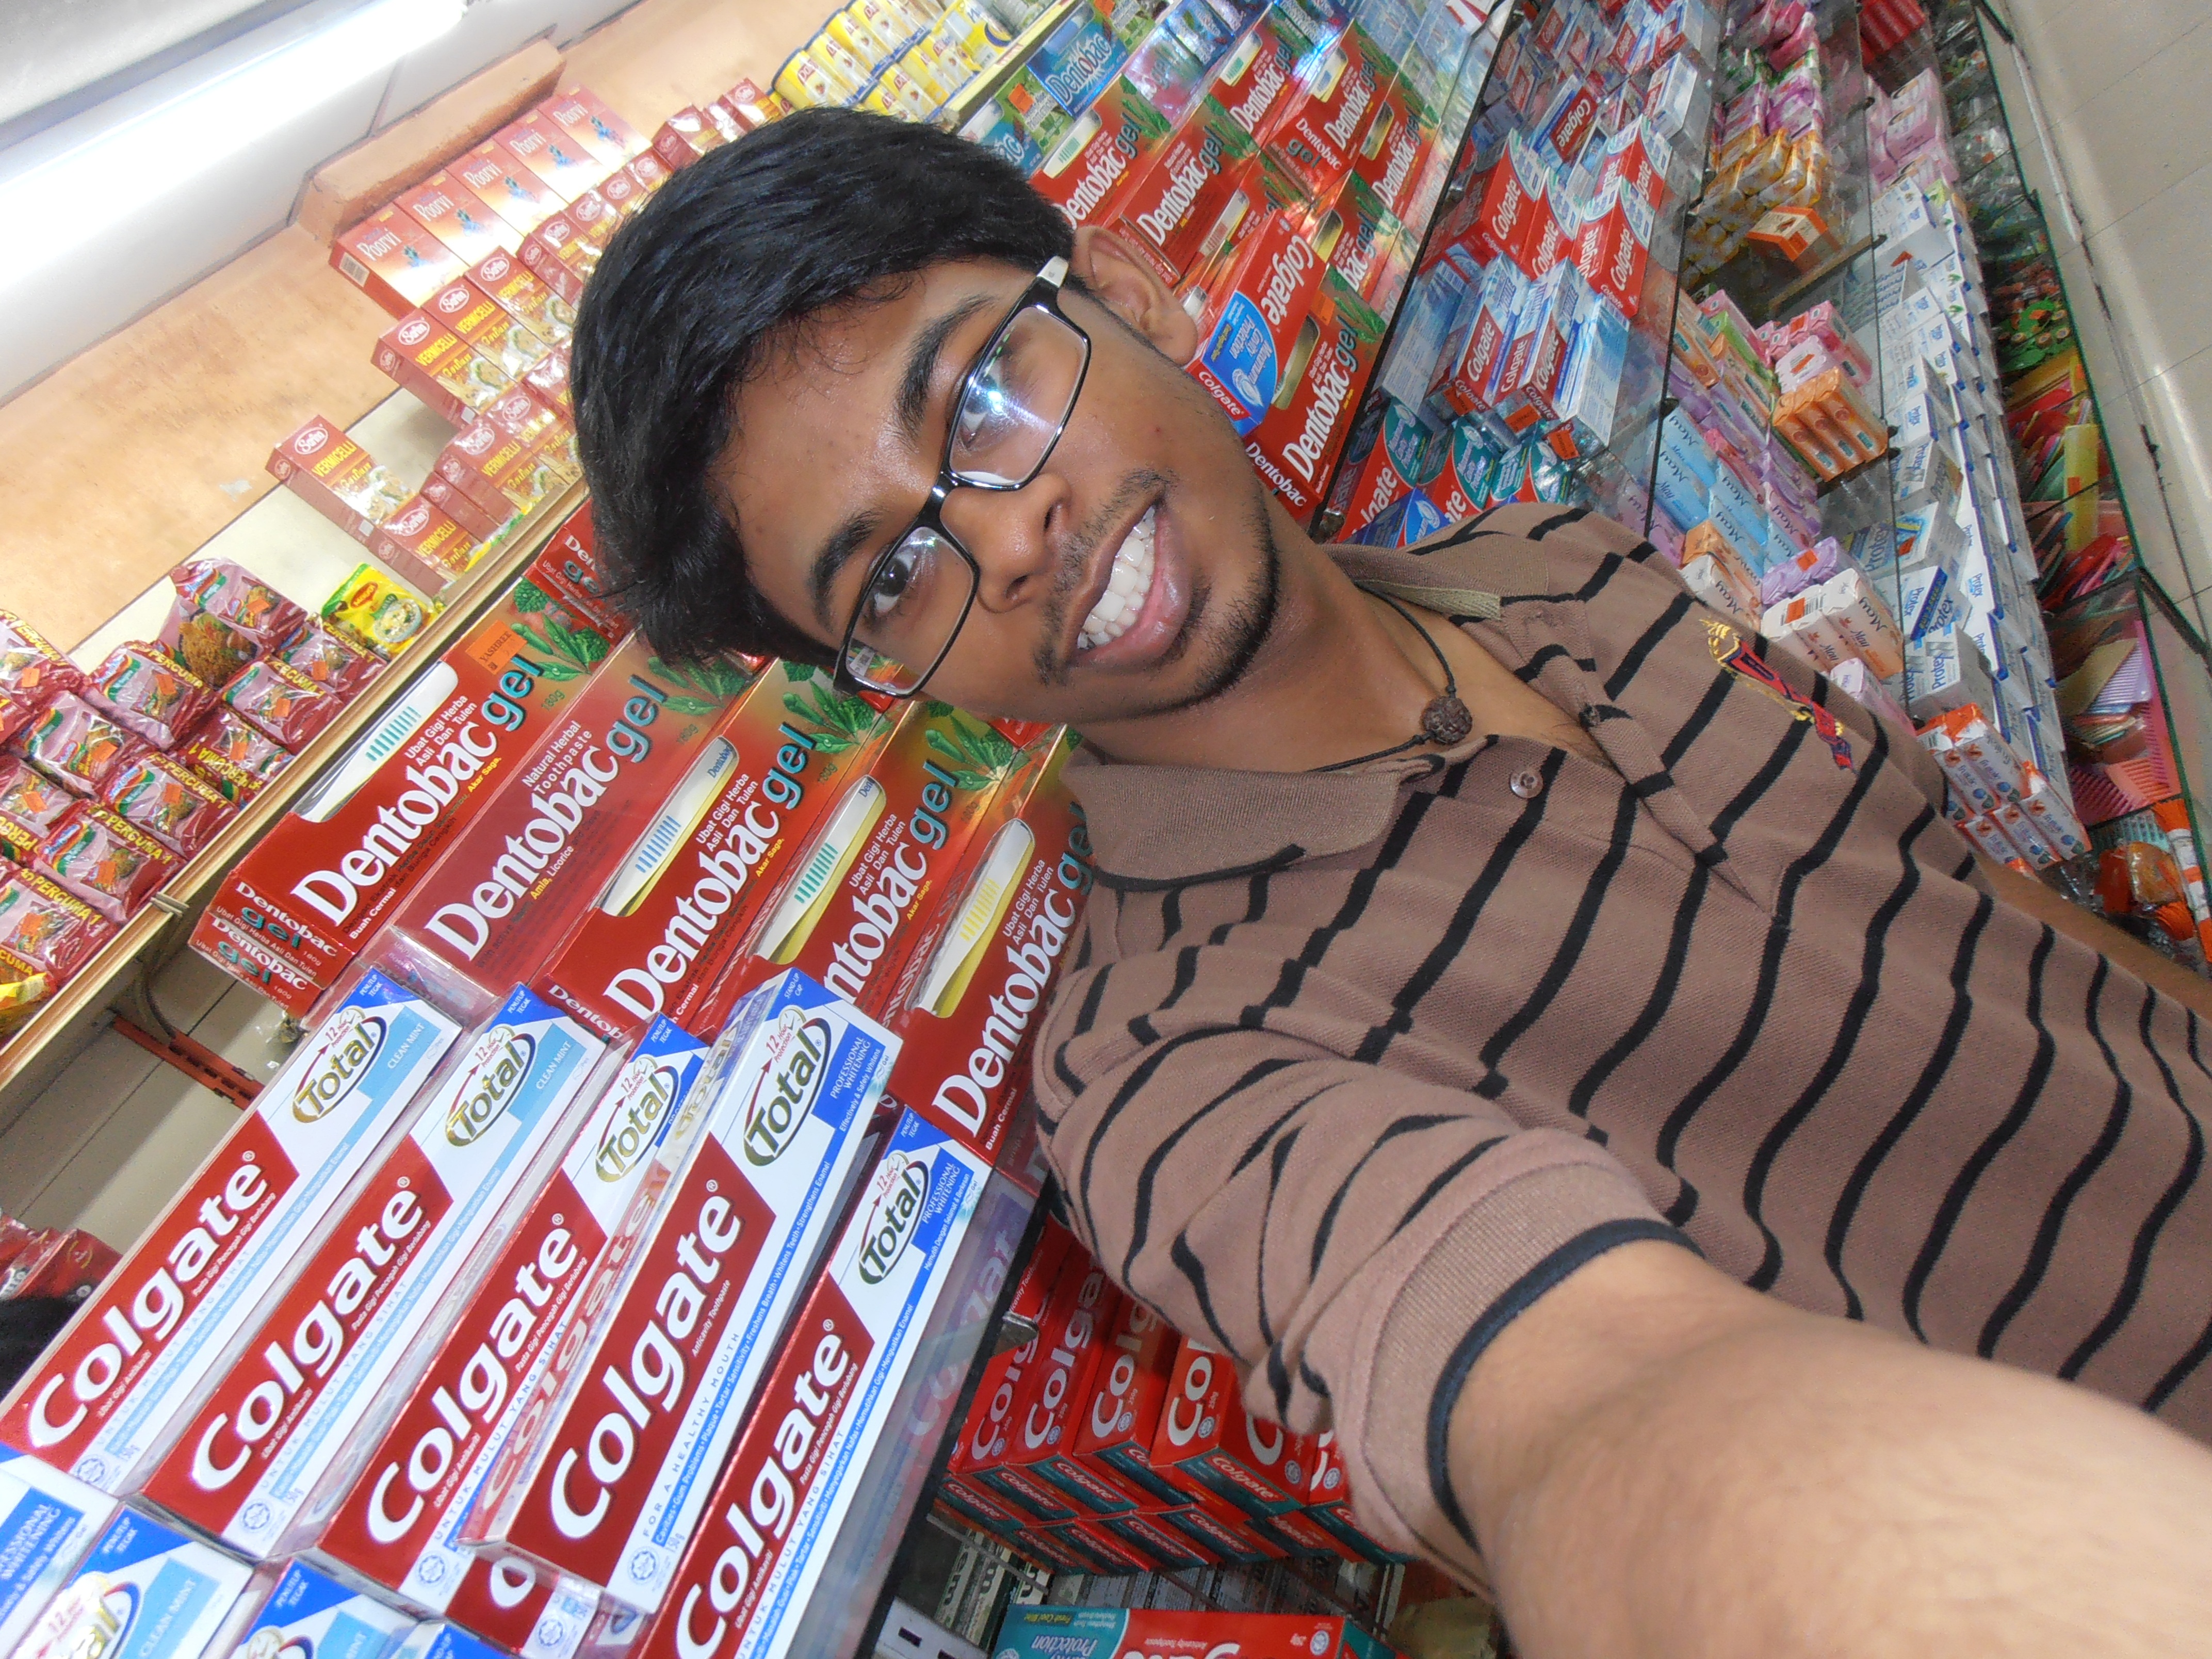
man, boy, portrait, human body, selfie